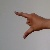
The image shows a hand gesture representing the letter 'Z' in Indian Sign Language.